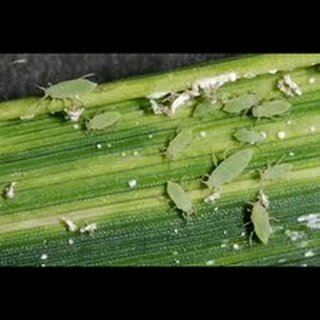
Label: wheat_aphid